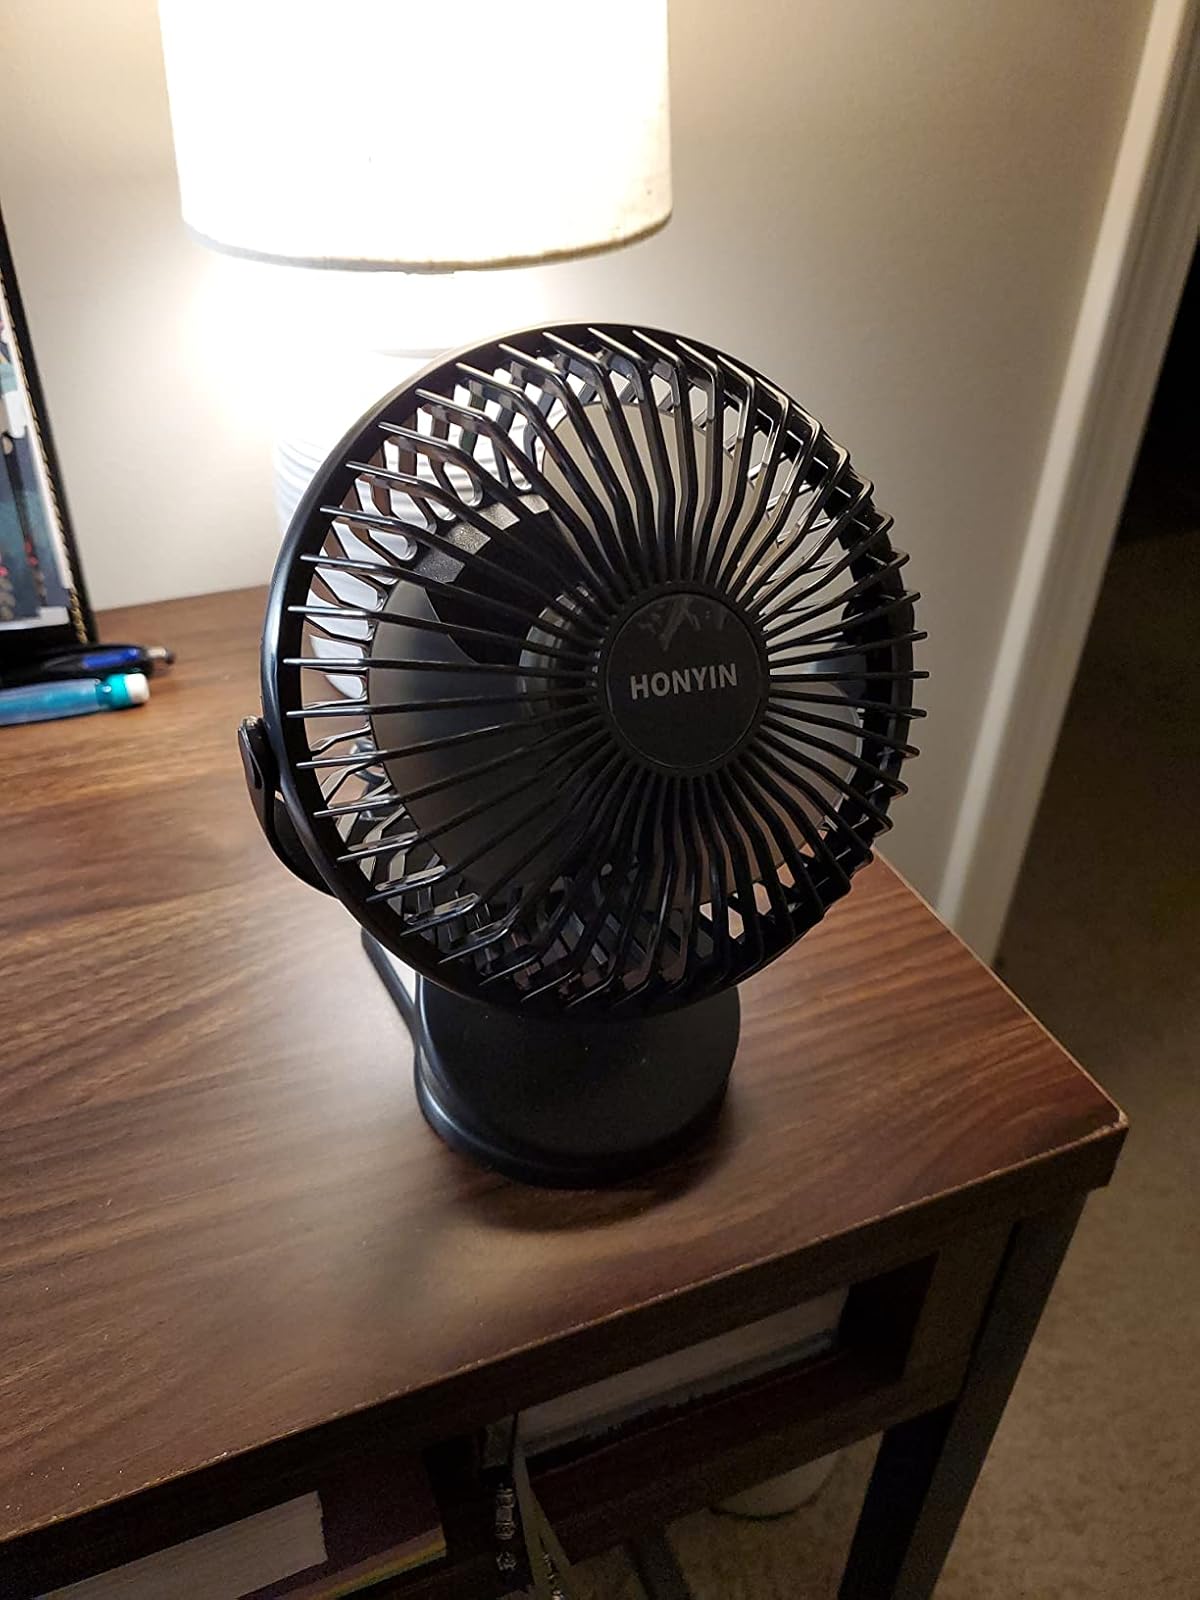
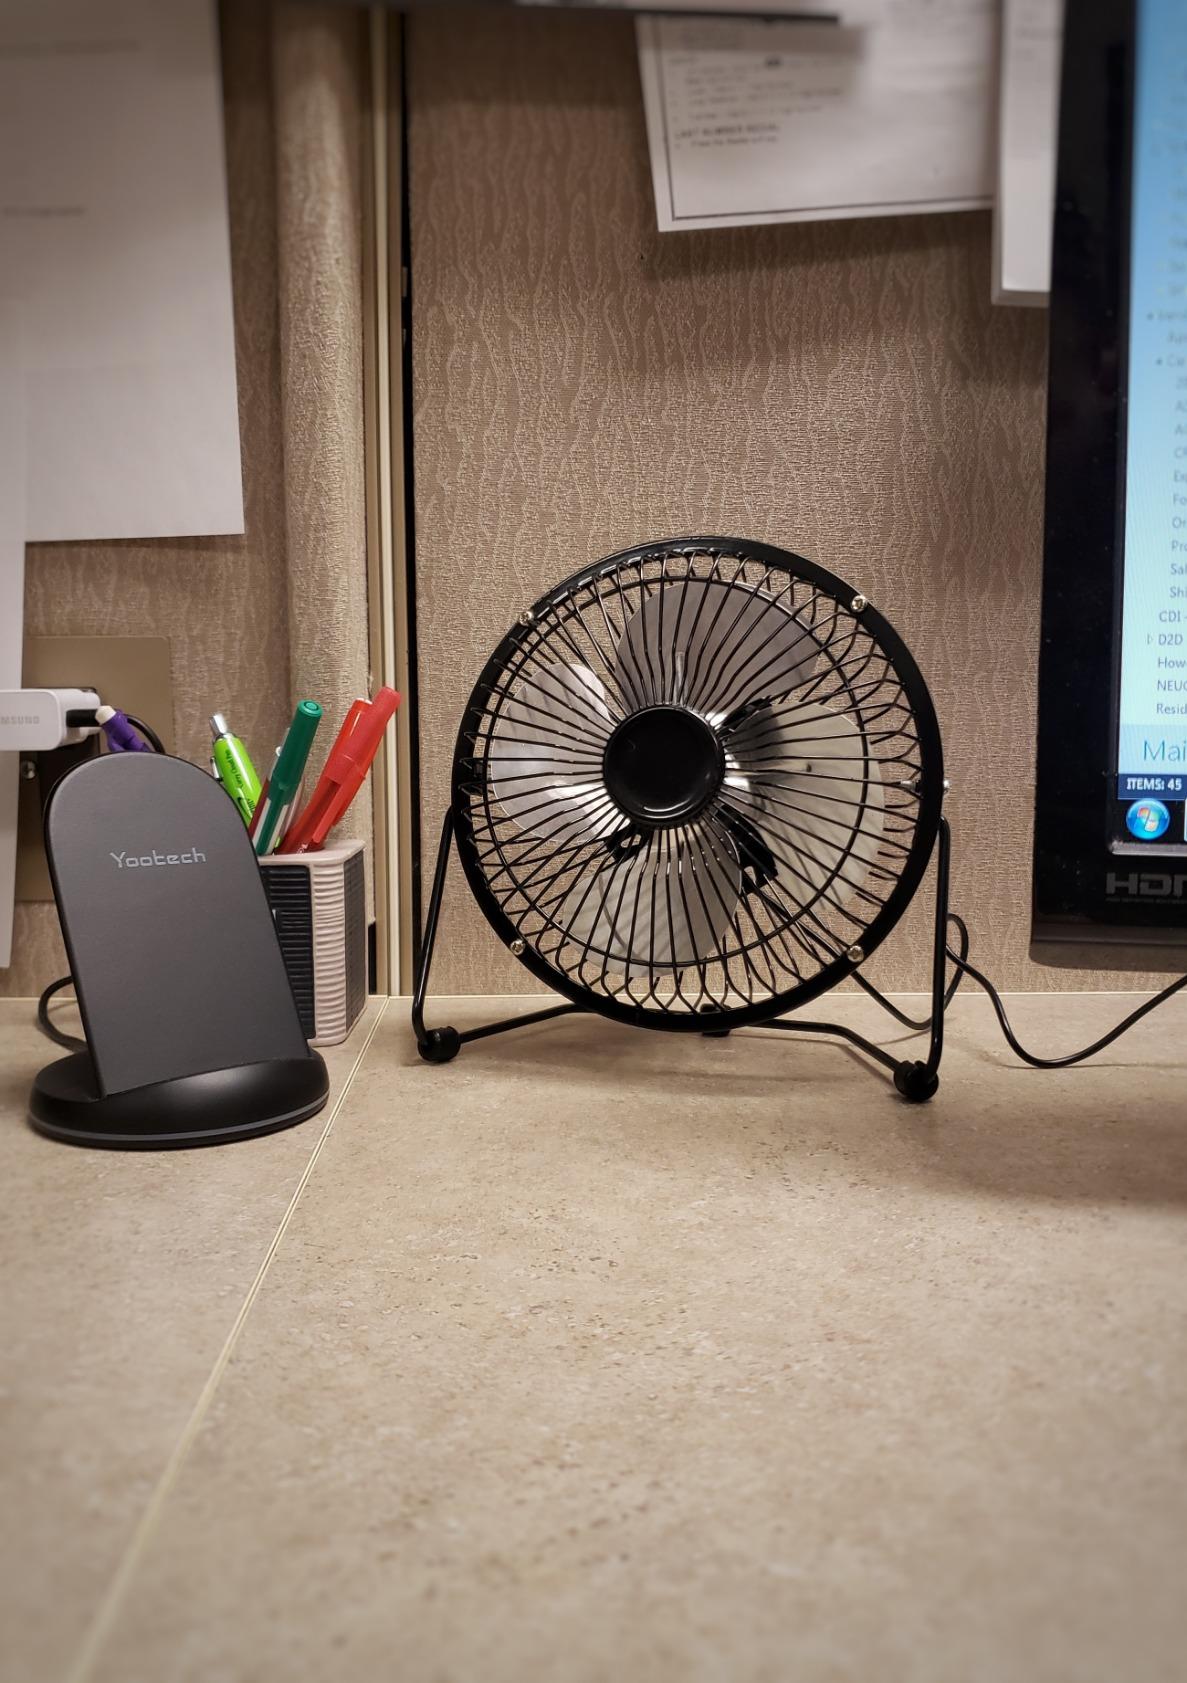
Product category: fan
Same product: no